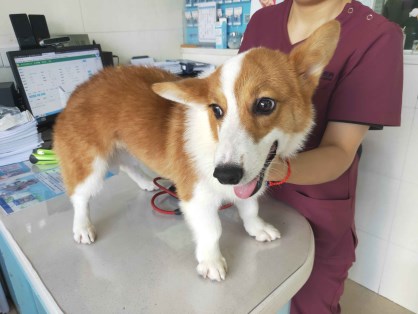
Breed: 2909-n000116-Cardigan